Souleymane Mboup

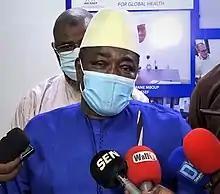
Mboup interviewed about COVID-19 in 2020

Souleymane Mboup (born 1951) is a Senegalese microbiologist, medical researcher, and colonel in the Armed Forces of Senegal. In 1985, he was a member of the first team to identify HIV-2, a form of HIV that is typically found in West Africa and is less transmissible than the more common HIV-1. Mboup has contributed to the improvement of Senegal's research infrastructure throughout his career. Among his published works, he is known for editing the 1994 reference book "AIDS in Africa." Mboup is currently the President of L'Institut de Recherche en Santé, de Surveillance Épidémiologique et de Formations (IRESSEF) in Diamniadio, Senegal.